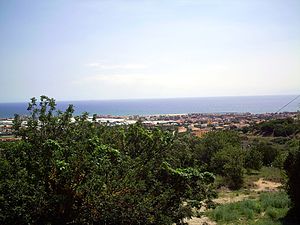
Premià de Mar
Premià de Mar er en catalansk by i comarcaet Maresme i provinsen Barcelona i det nordøstlige Spanien. Byen har 28.049 indbyggere og dækker et areal på 1,97 km². Den er beliggende mellem byerne El Masnou og Vilassar de Mar, der også er placeret mellem Mataró, hovedstaden i comarcaet, og Barcelona. Premià de Mar betjenes af Rodalies de Catalunya, der bl.a. opererer mellem Barcelona og Maçanet-Massanes.